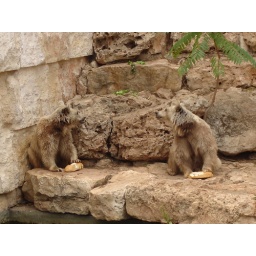
Two female Syrian brown bears talk over lunch